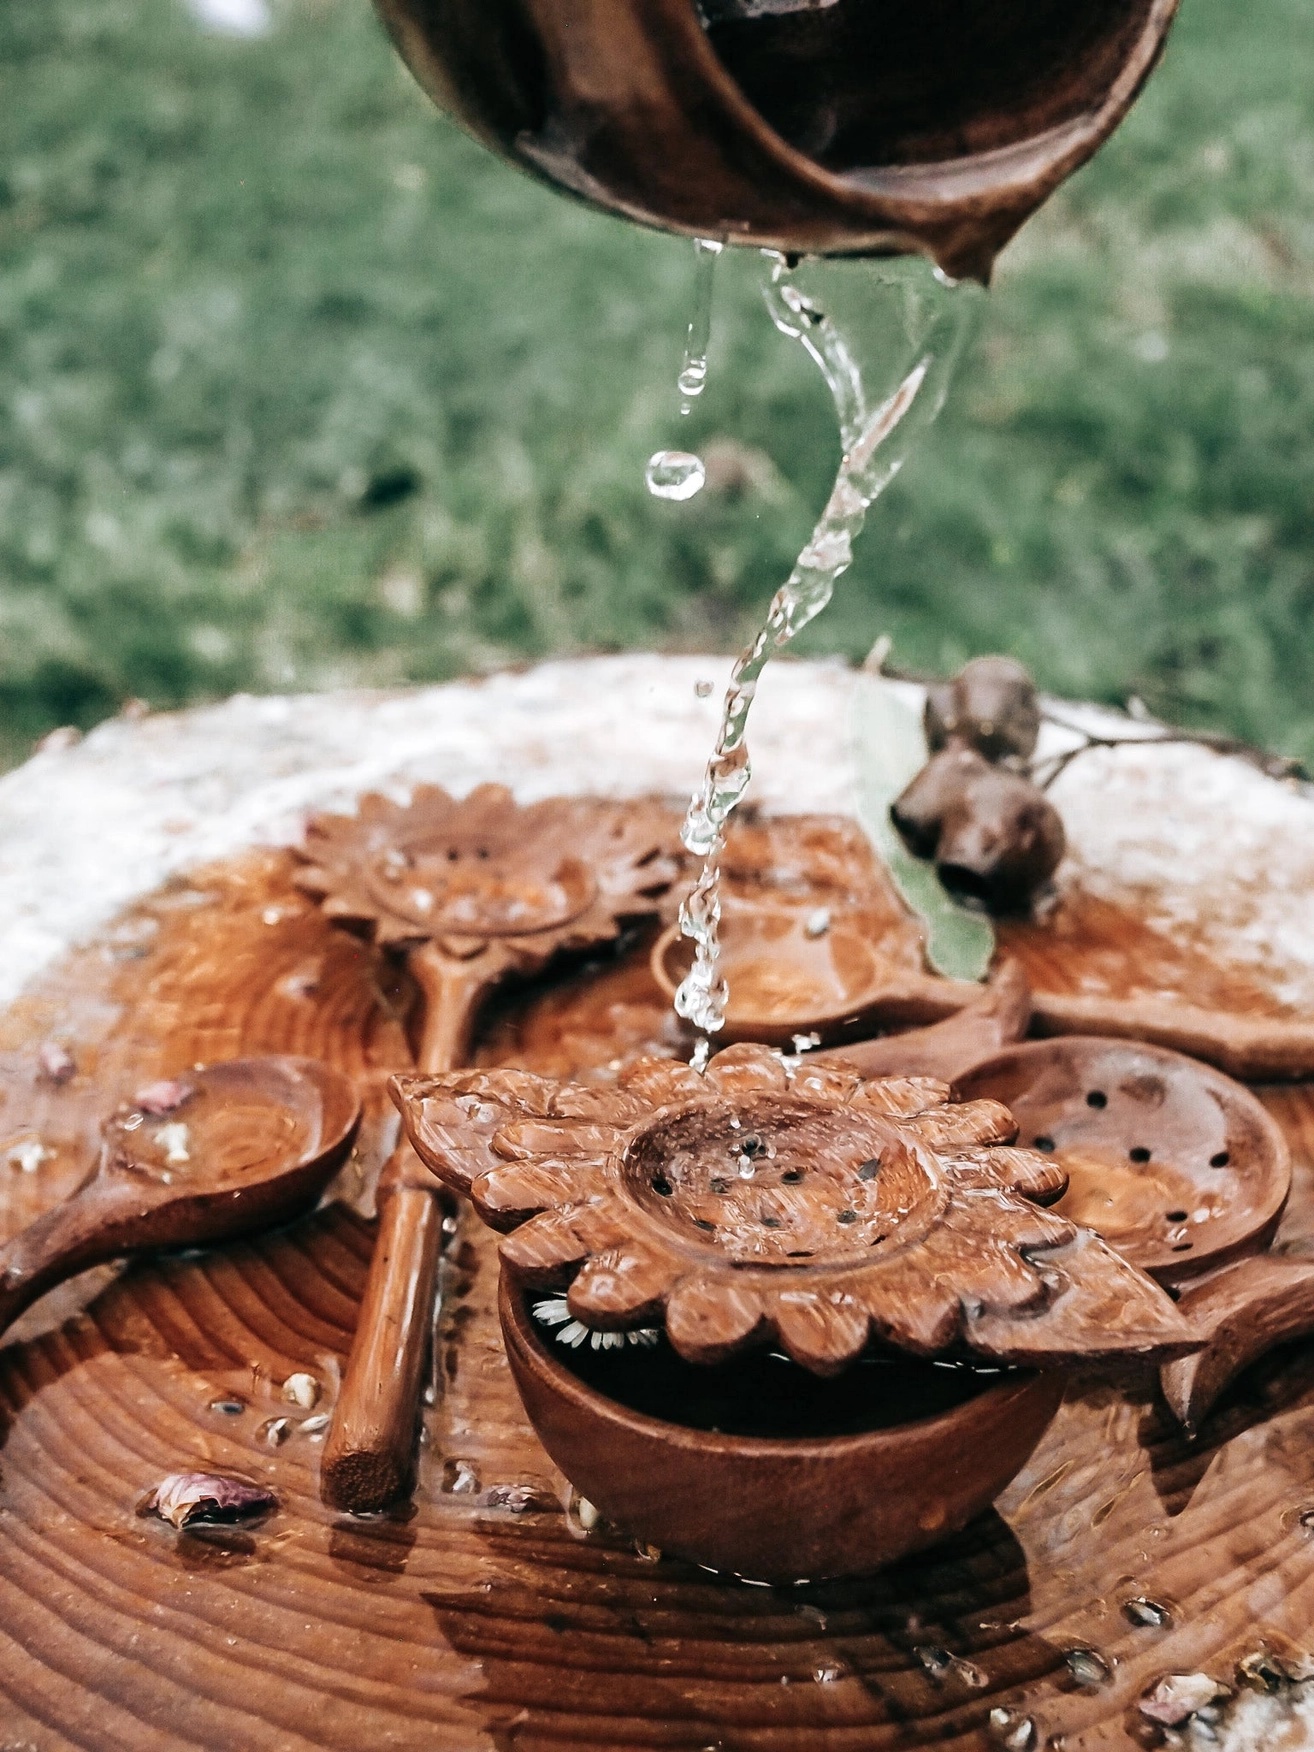
Wooden Daisy Strainer
The Daisy strainer is designed to extend fizz, potion, mud kitchen, sand, water and really any sensory play by providing a place to observe a little longer. There's always a frenzied excitement to fizz play that see's lots of water poured over very quickly and sometimes this means ingredients disappear faster than we would have liked. *Bowl sold separately. Dimensions: 12cm x 9cm Made from Doussie, a Vietnamese plantation timber. Finished with food-grade oil. Our wooden items have been handcrafted and are waxed with food-grade wax. To keep your wood looking its best: Do not leave submerged in water for a really long time ( like a week) - play is ok and hang it up to dry after. Dry with a tea towel after getting wet Then keep it beautiful with a rub of bee's wax or vegetable oil into the wood to avoid the fibres lifting. Only use mild dishwashing detergent if needed Never put wood in the dishwasher • Made in Vietnam • Weight: 154.22 g (5.44 oz)
Brand: Delightful Rainglow
Category: Toys & Games > Toys > Beach & Sand Toys > Sand Sifting Sieves